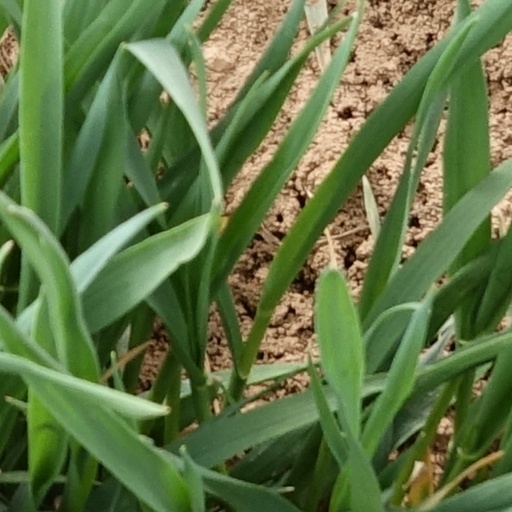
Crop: wheat